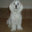
Label: dog